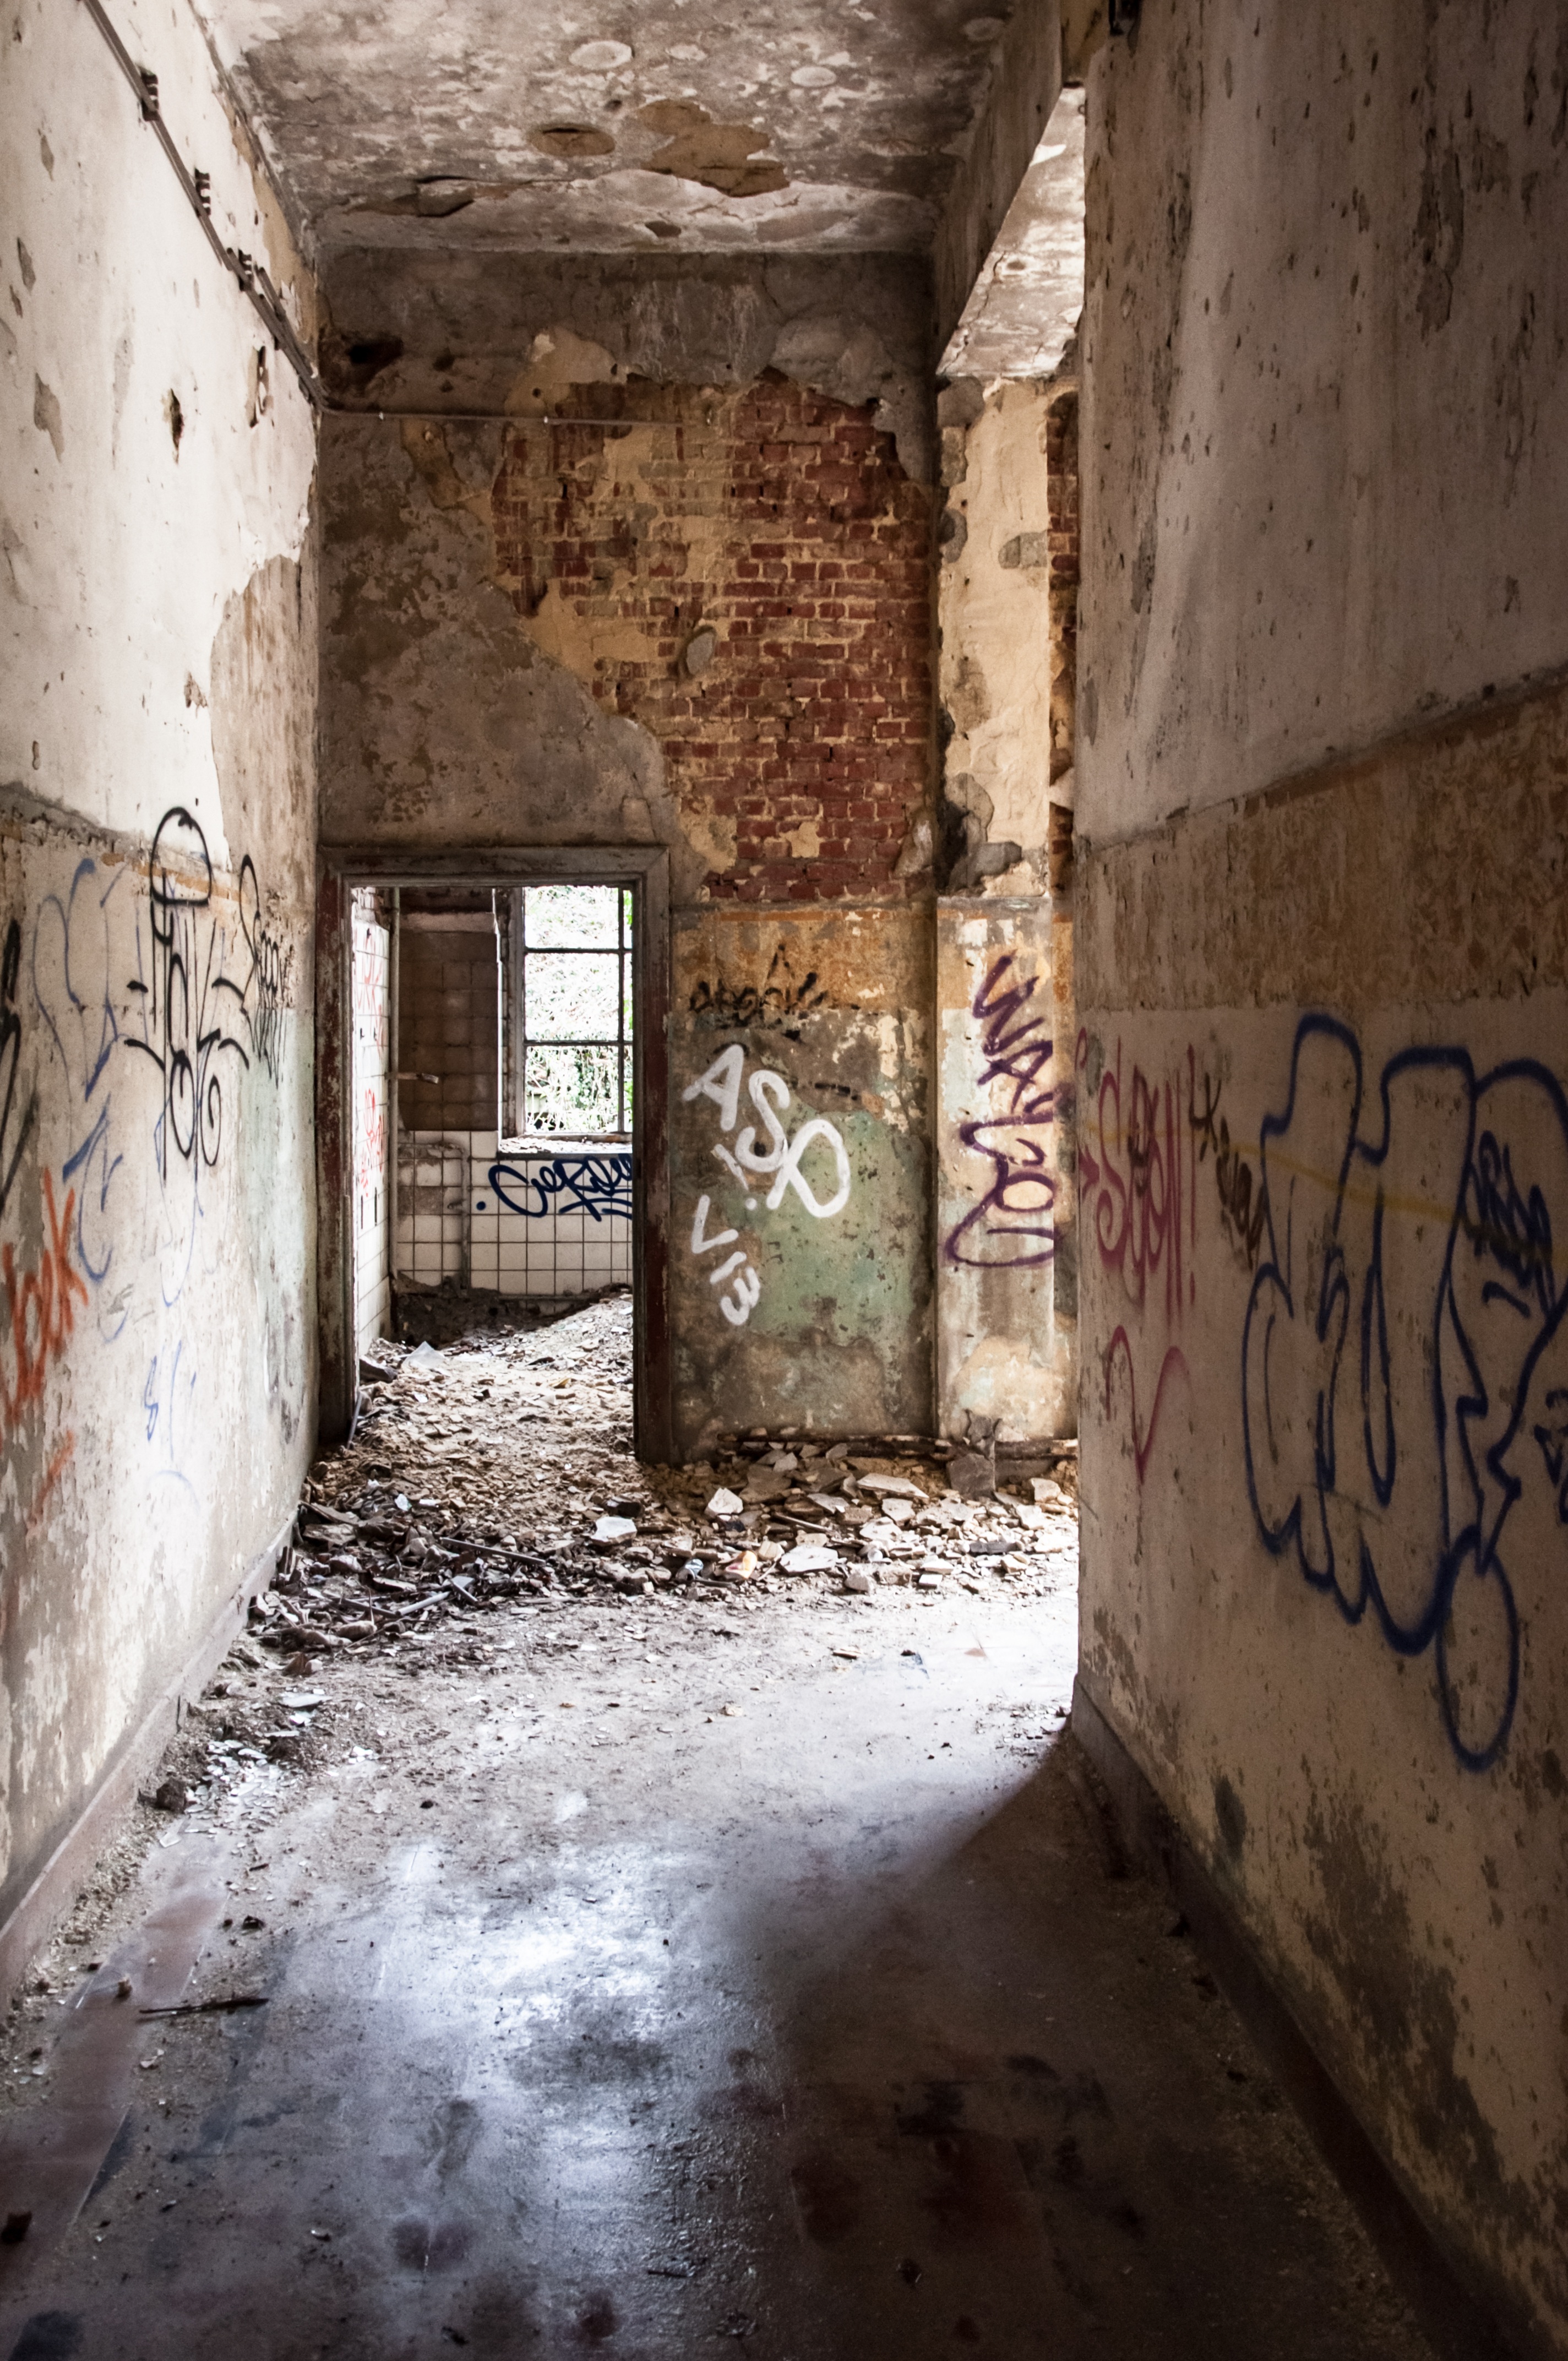
structure, road, street, house, texture, building, old, alley, wall, stone, construction, color, castle, brick, background image, old house, stones, art, background, temple, ruins, infrastructure, bricks, history, expired, old buildings and structures, old wall, stone house, crumble, crumbled, vintage wall, urban area, ancient history